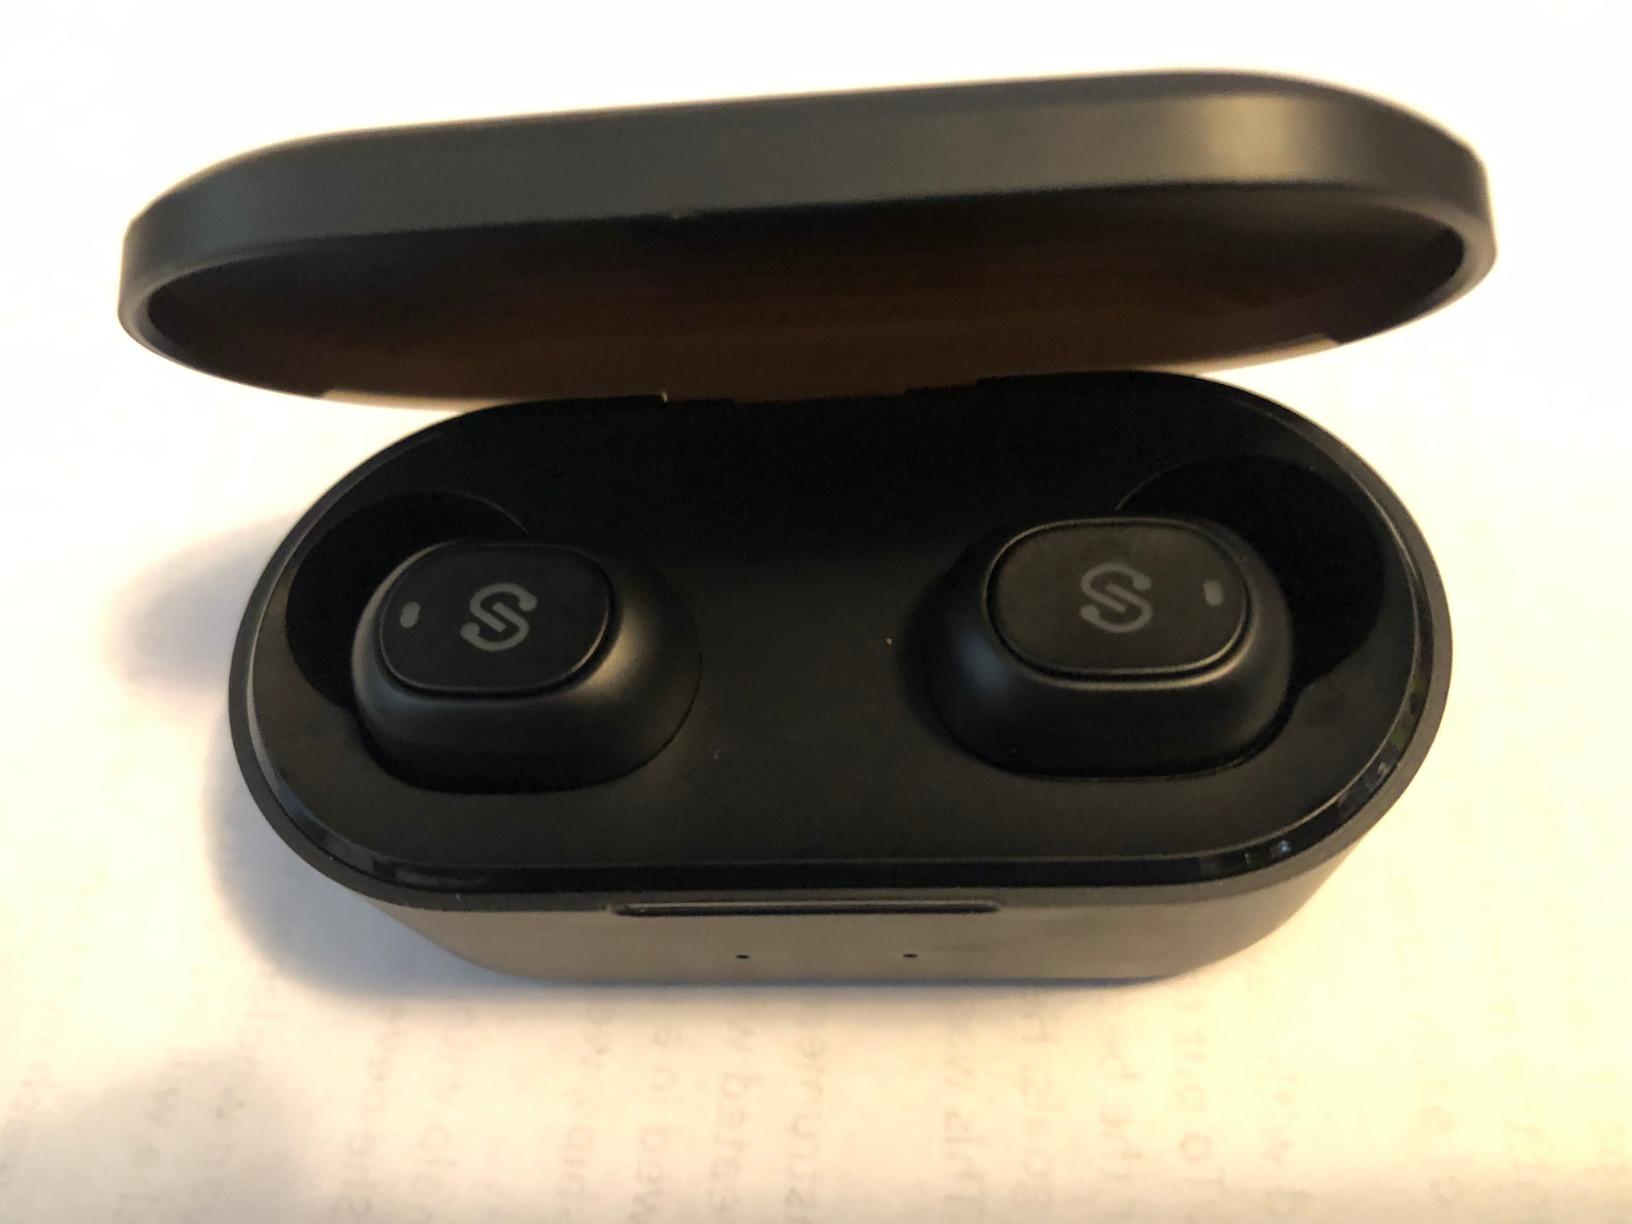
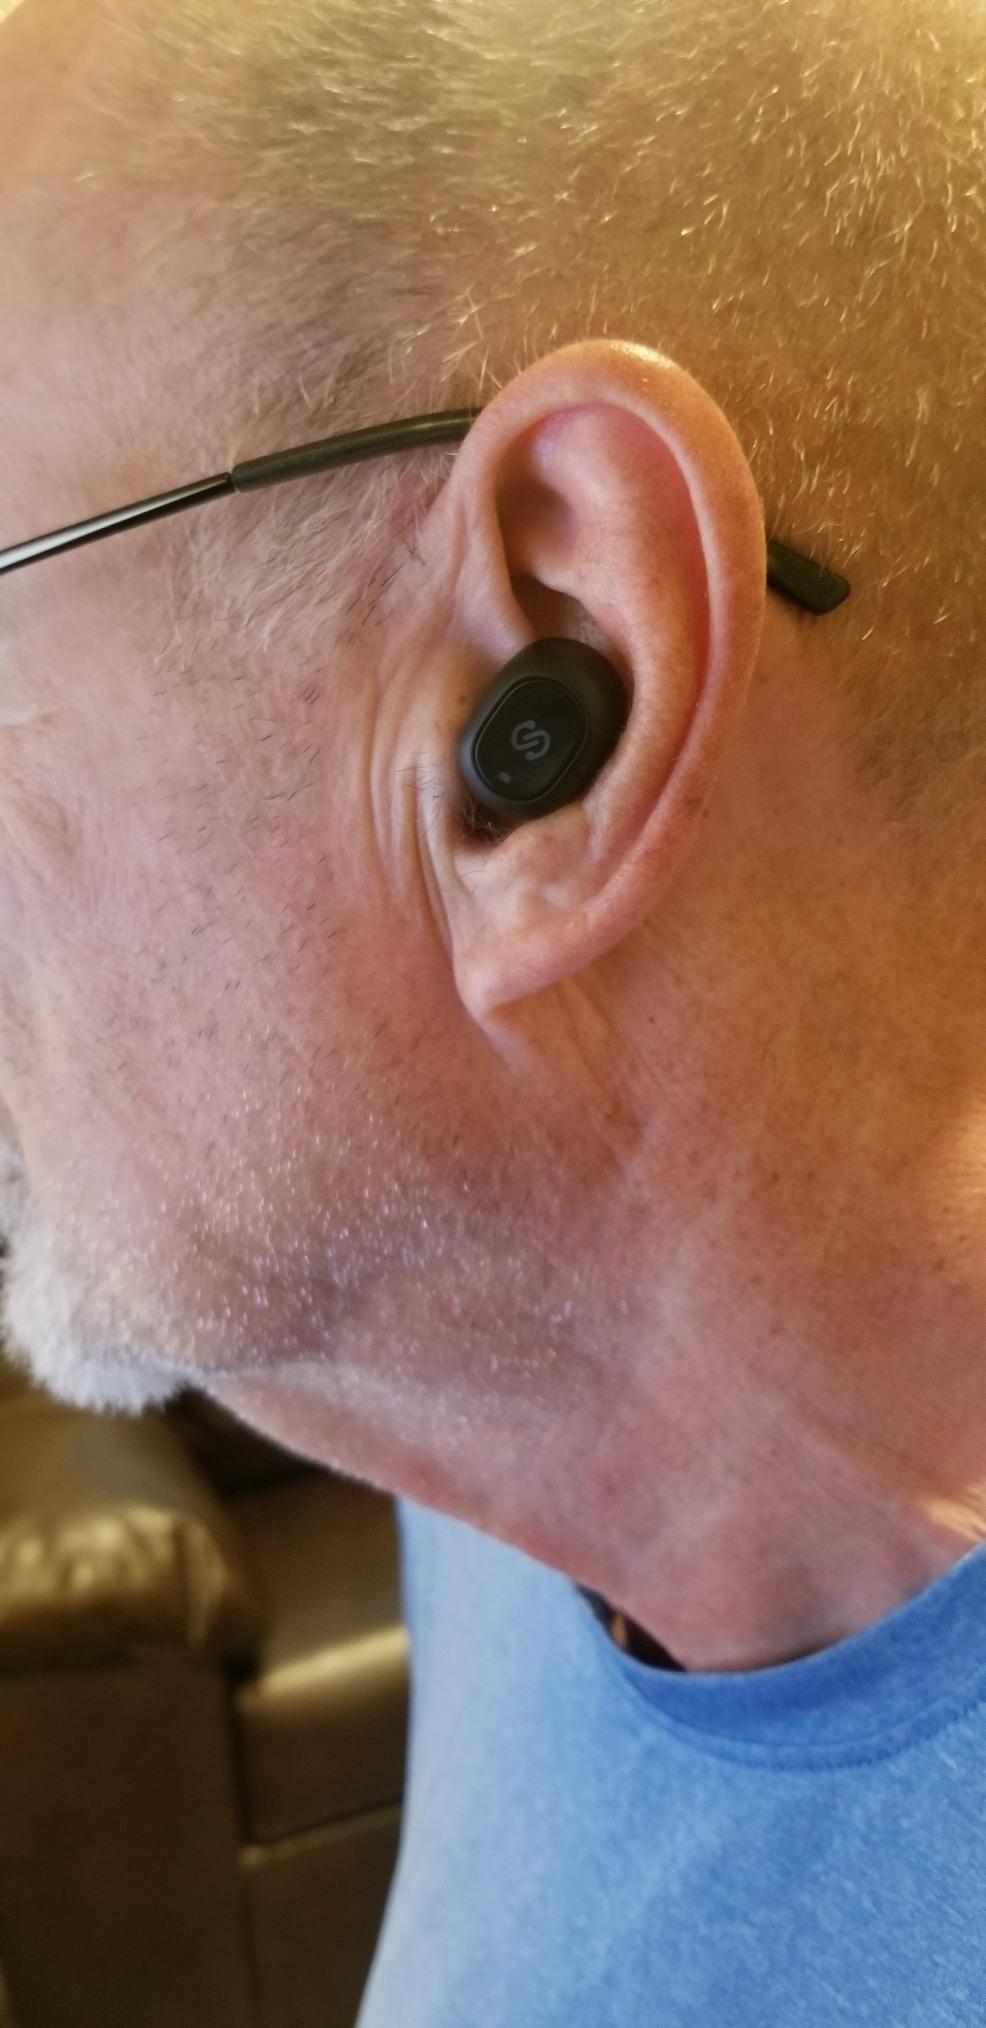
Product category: earbuds
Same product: yes